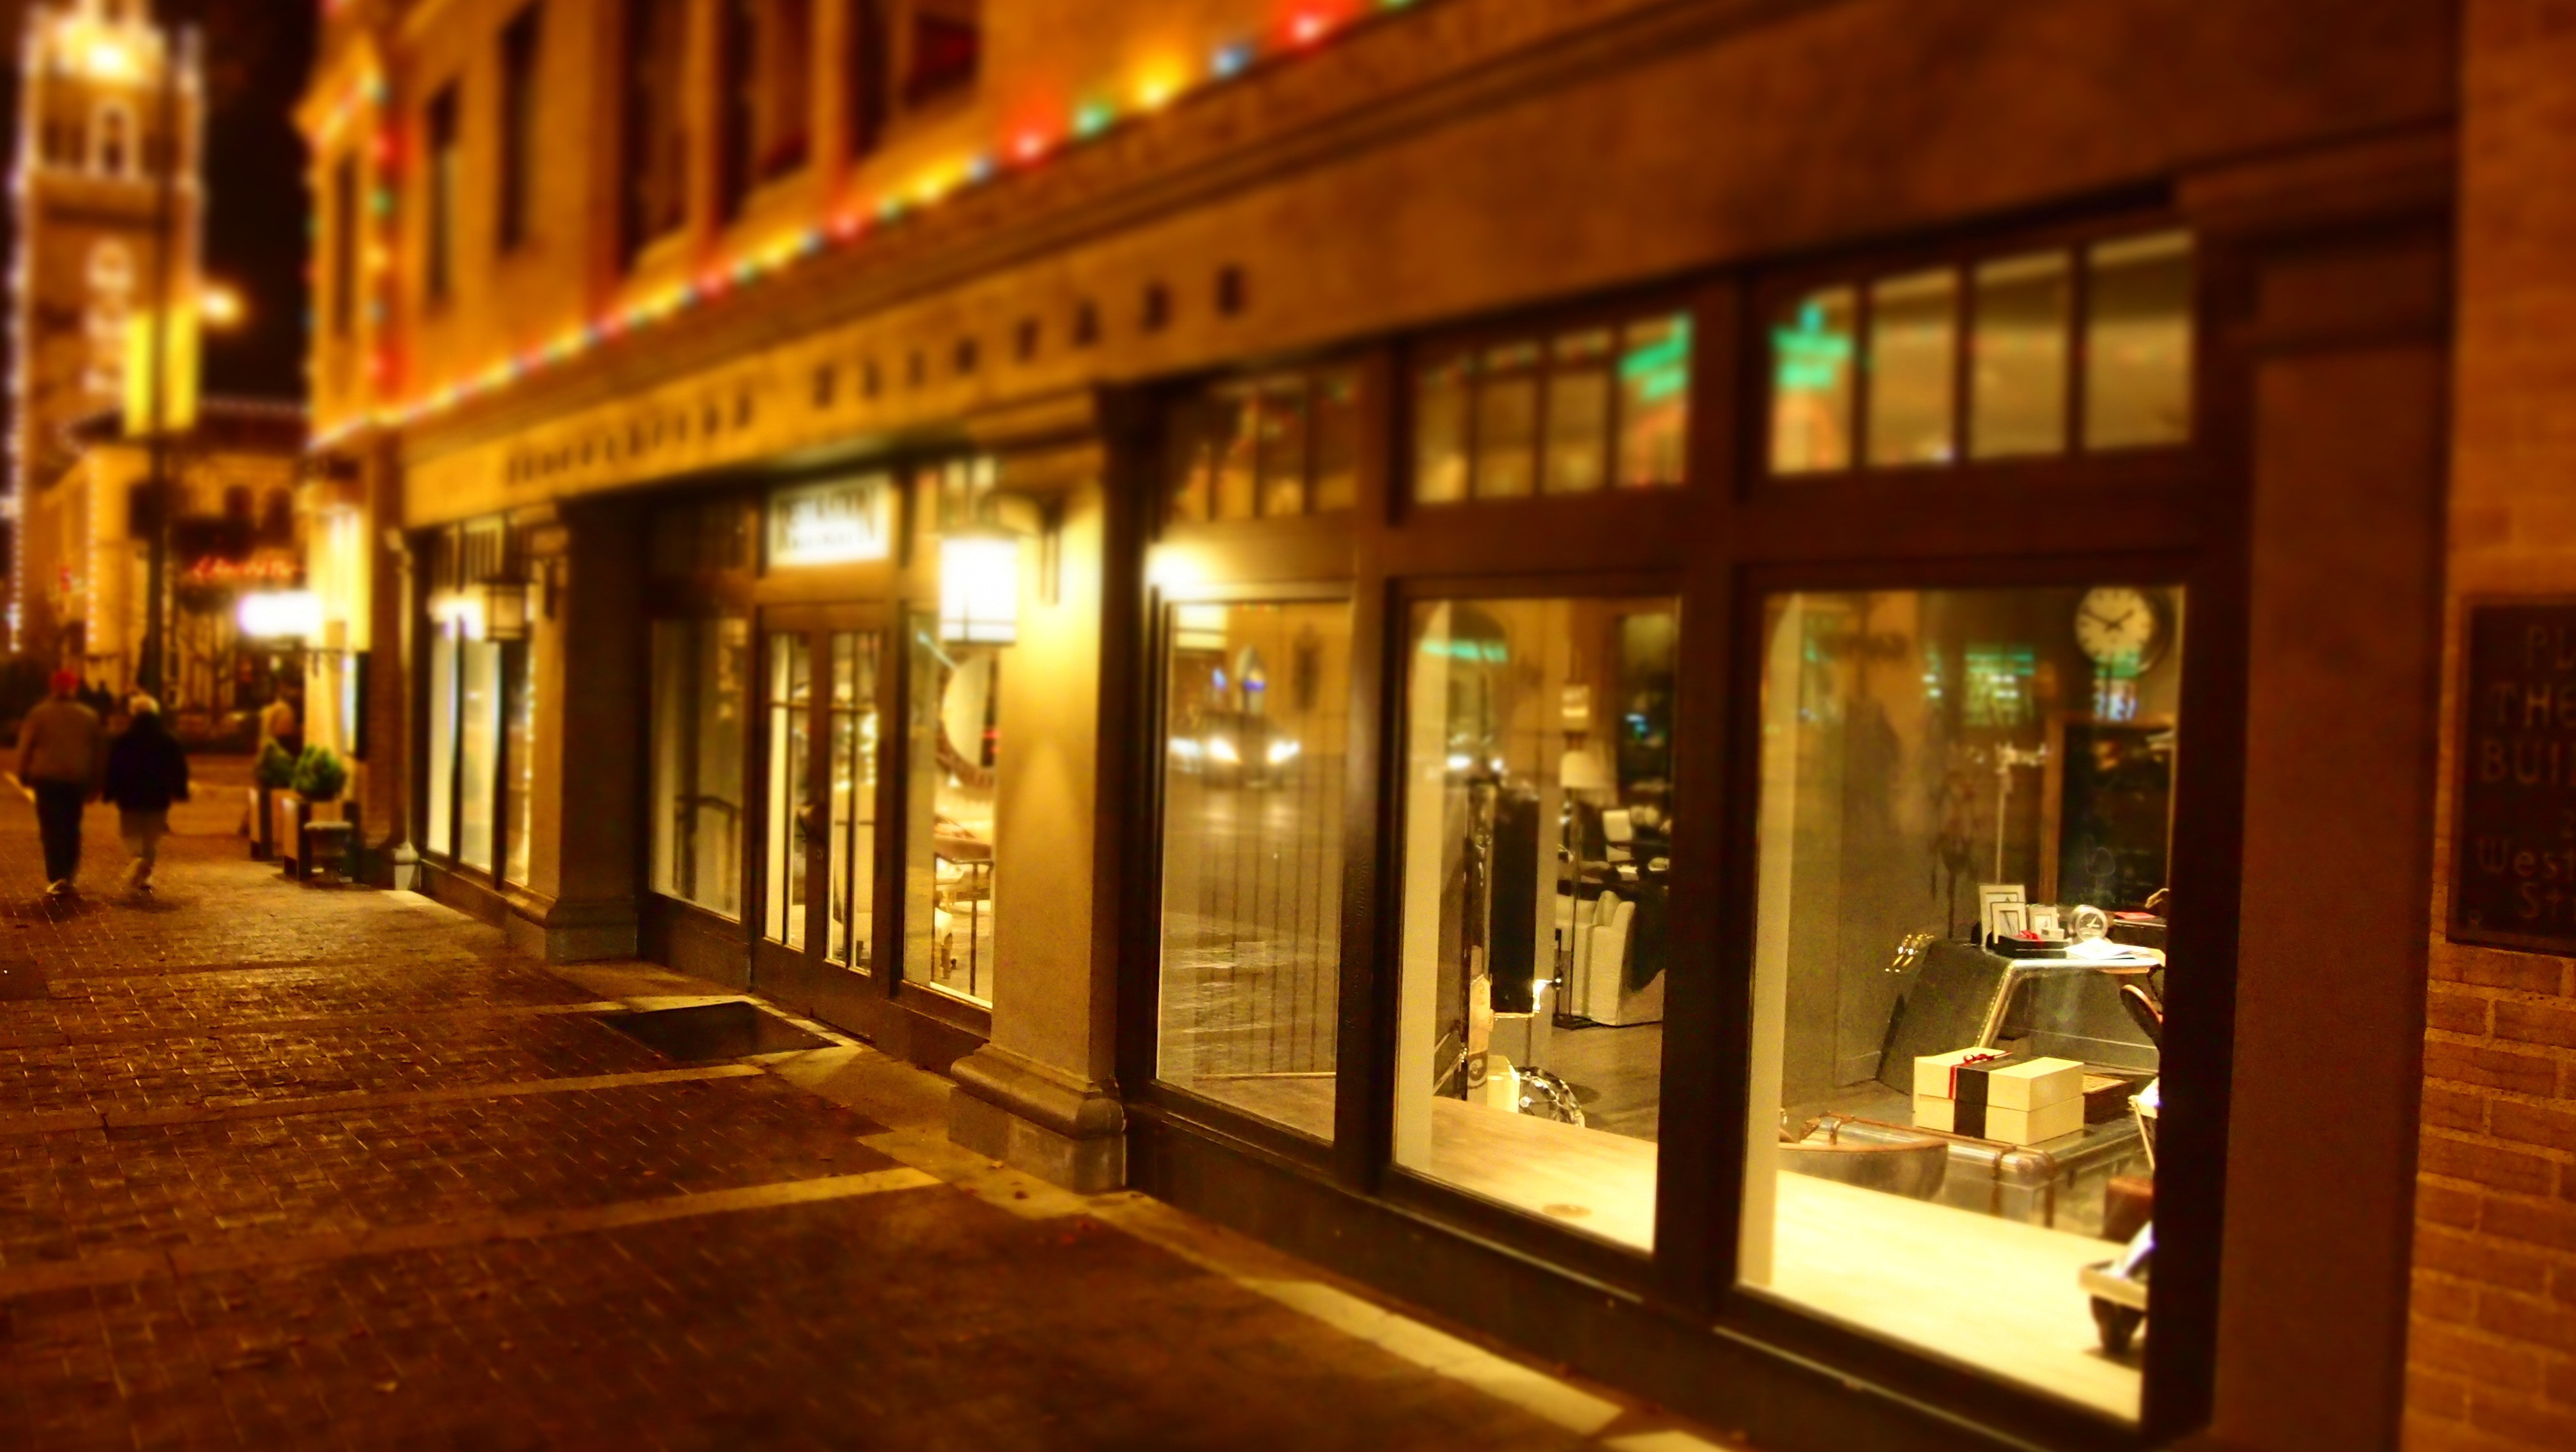
people, night, restaurant, city, downtown, evening, plaza, couple, romance, lighting, holding hands, elderly, senior couple, elderly couple, city streets, night shopping, plaza stores, window shopping, boutique store, plaza lights, old couple, streets at night, warm lit streets, warm lit sidewalk